Renaud Jay

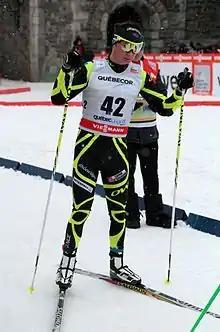
Jay in 2012

Renaud Jay (born 12 August 1991 in Moûtiers) is a French cross-country skier.